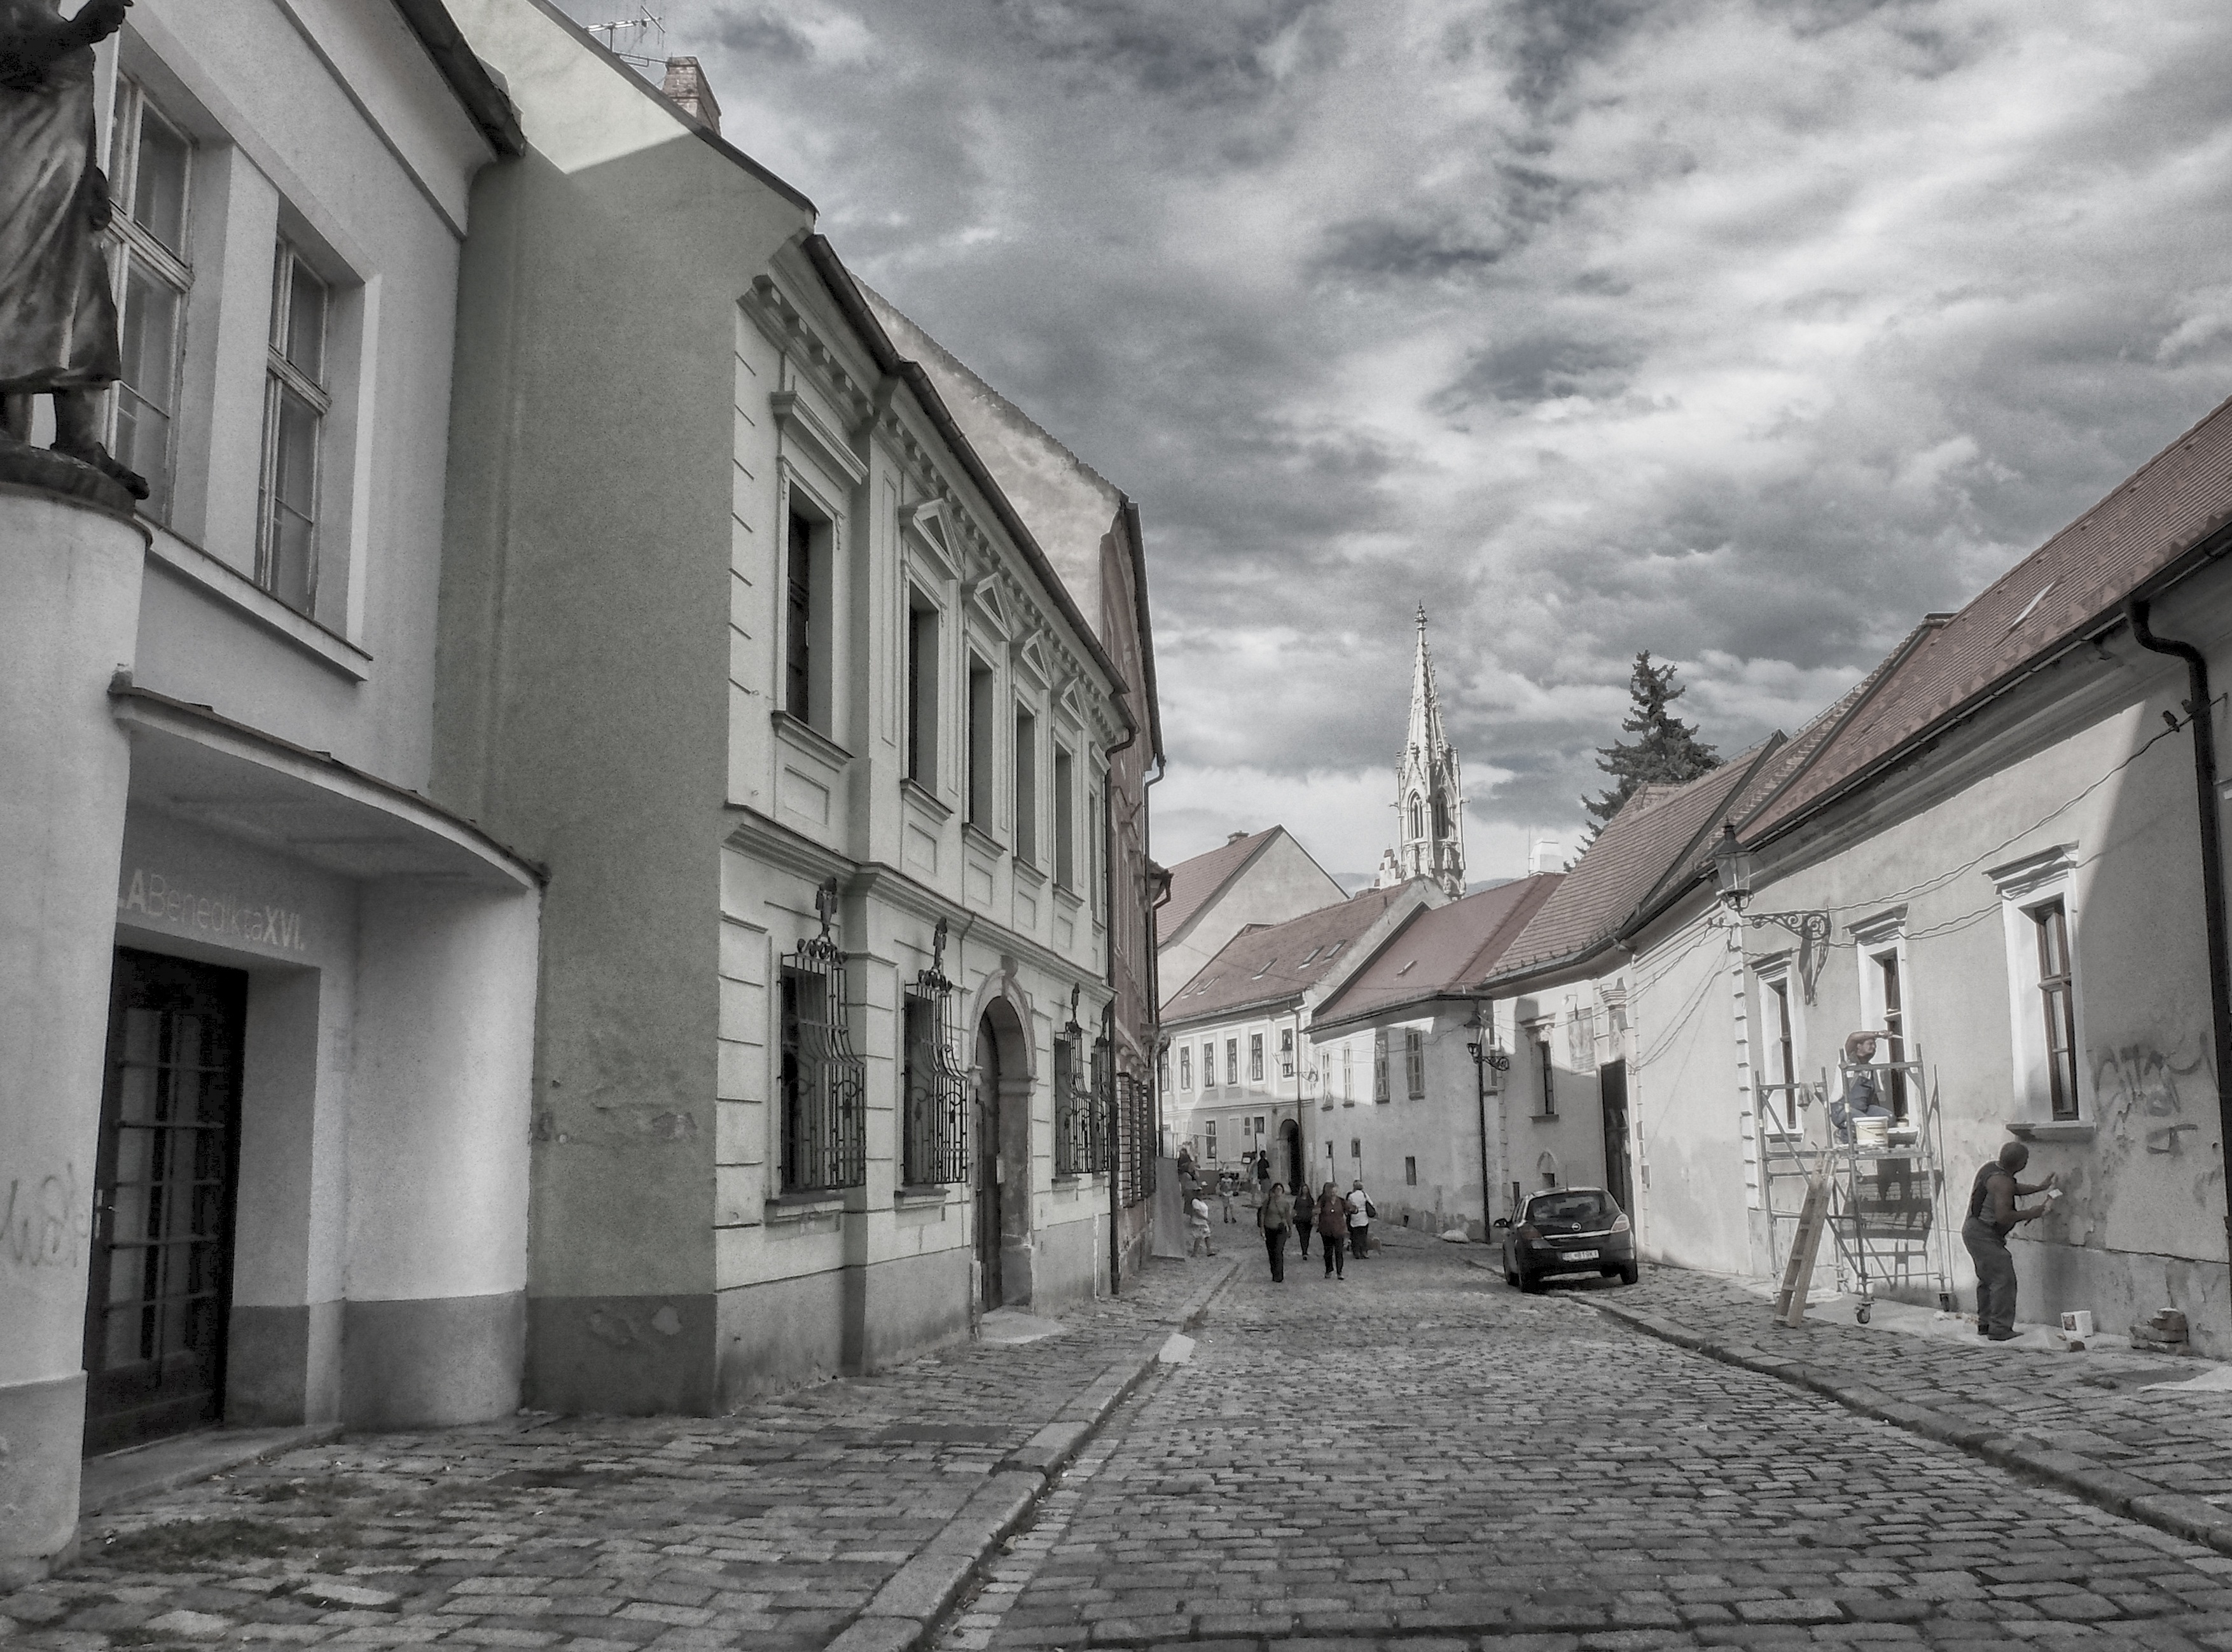
black and white, architecture, road, street, vintage, house, town, building, alley, city, cityscape, suburb, facade, church, monochrome, old building, old town, infrastructure, history, bratislava, neighbourhood, slovakia, the old town, urban area, monochrome photography, residential area, human settlement, kapitulsk